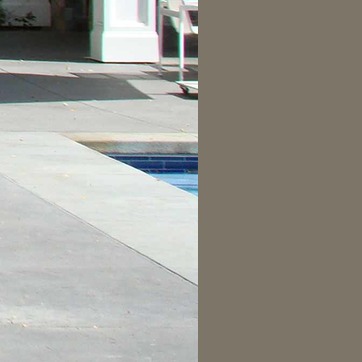
Material: water